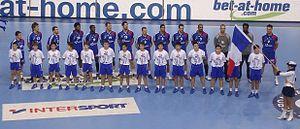
Équipe de France de handball masculin
L'équipe de France masculine de handball est constituée d'une sélection de joueurs français sous l'égide de la fédération française de handball.
La 21ᵉ édition du Championnat du monde masculin de handball était organisée par la Croatie du 16 janvier au 1ᵉʳ février 2009 en collaboration avec la Fédération internationale de handball et la Fédération croate de handball.
L'équipe de France masculine de handball participe à ses 13ᵉ Championnat du monde lors de cette édition 2009 qui se tient en Croatie du 16 janvier au 1ᵉʳ février 2009